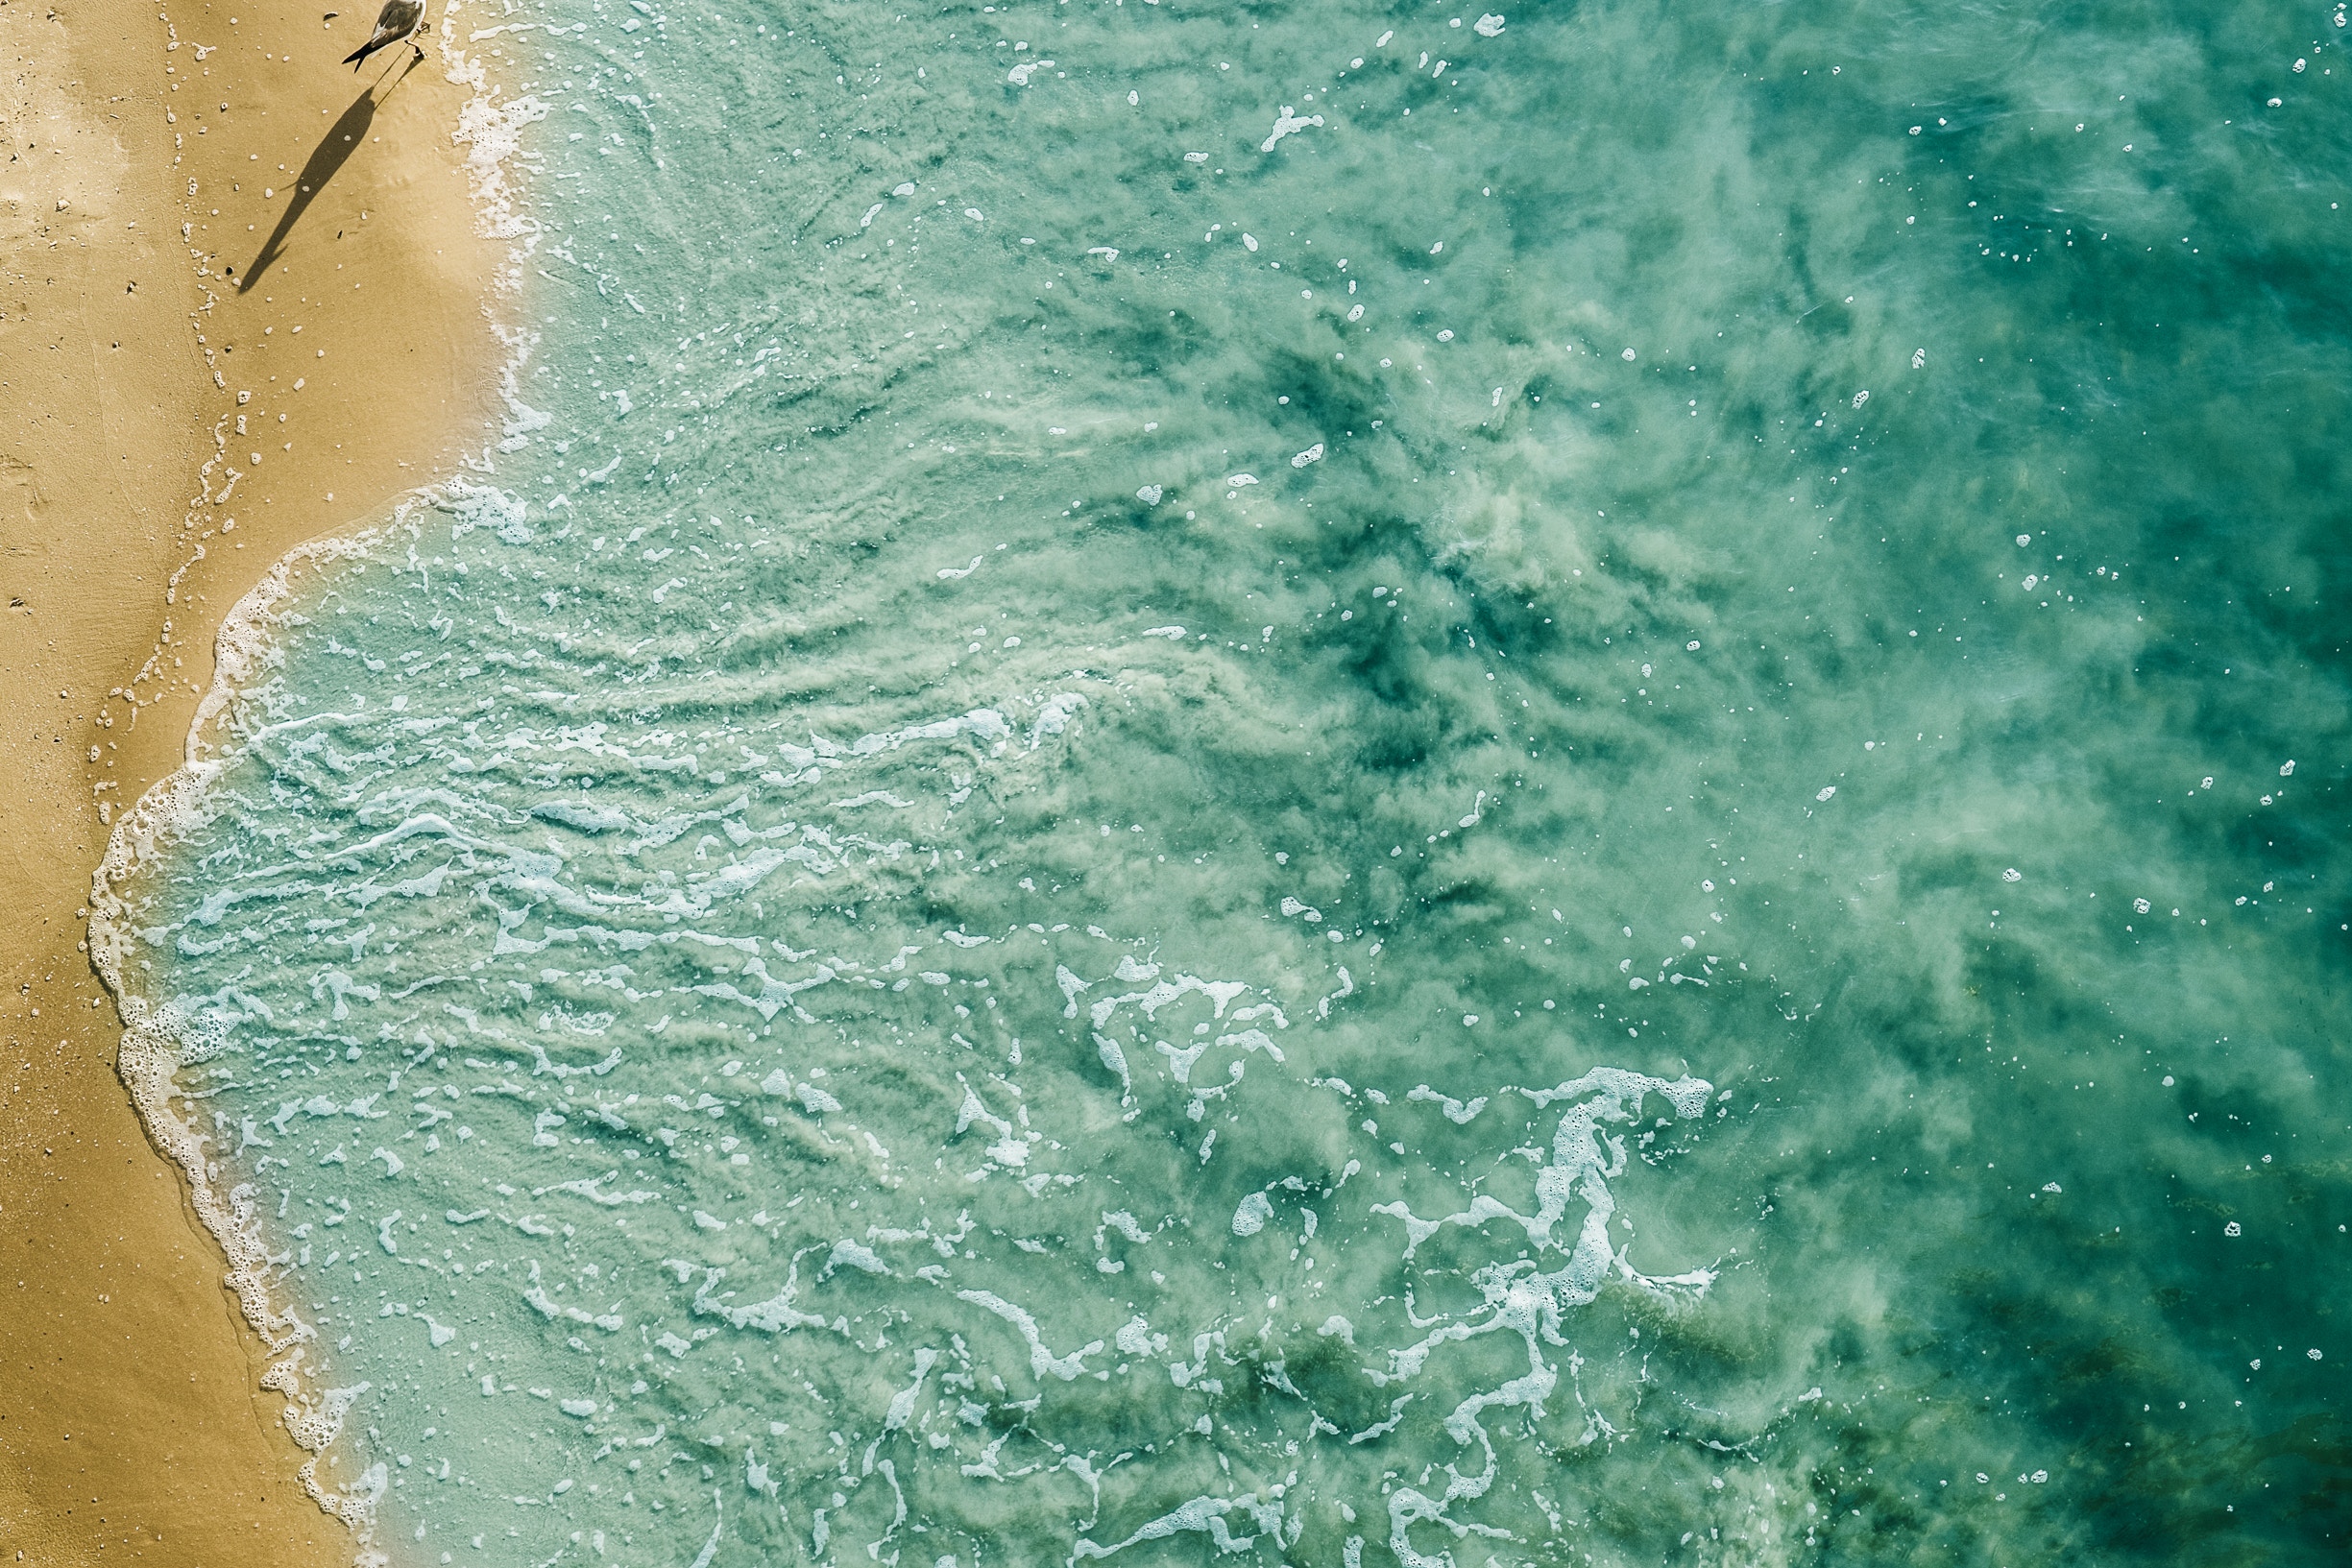
water, wave, sea, aqua, turquoise, ocean, water resources, sky, wind wave